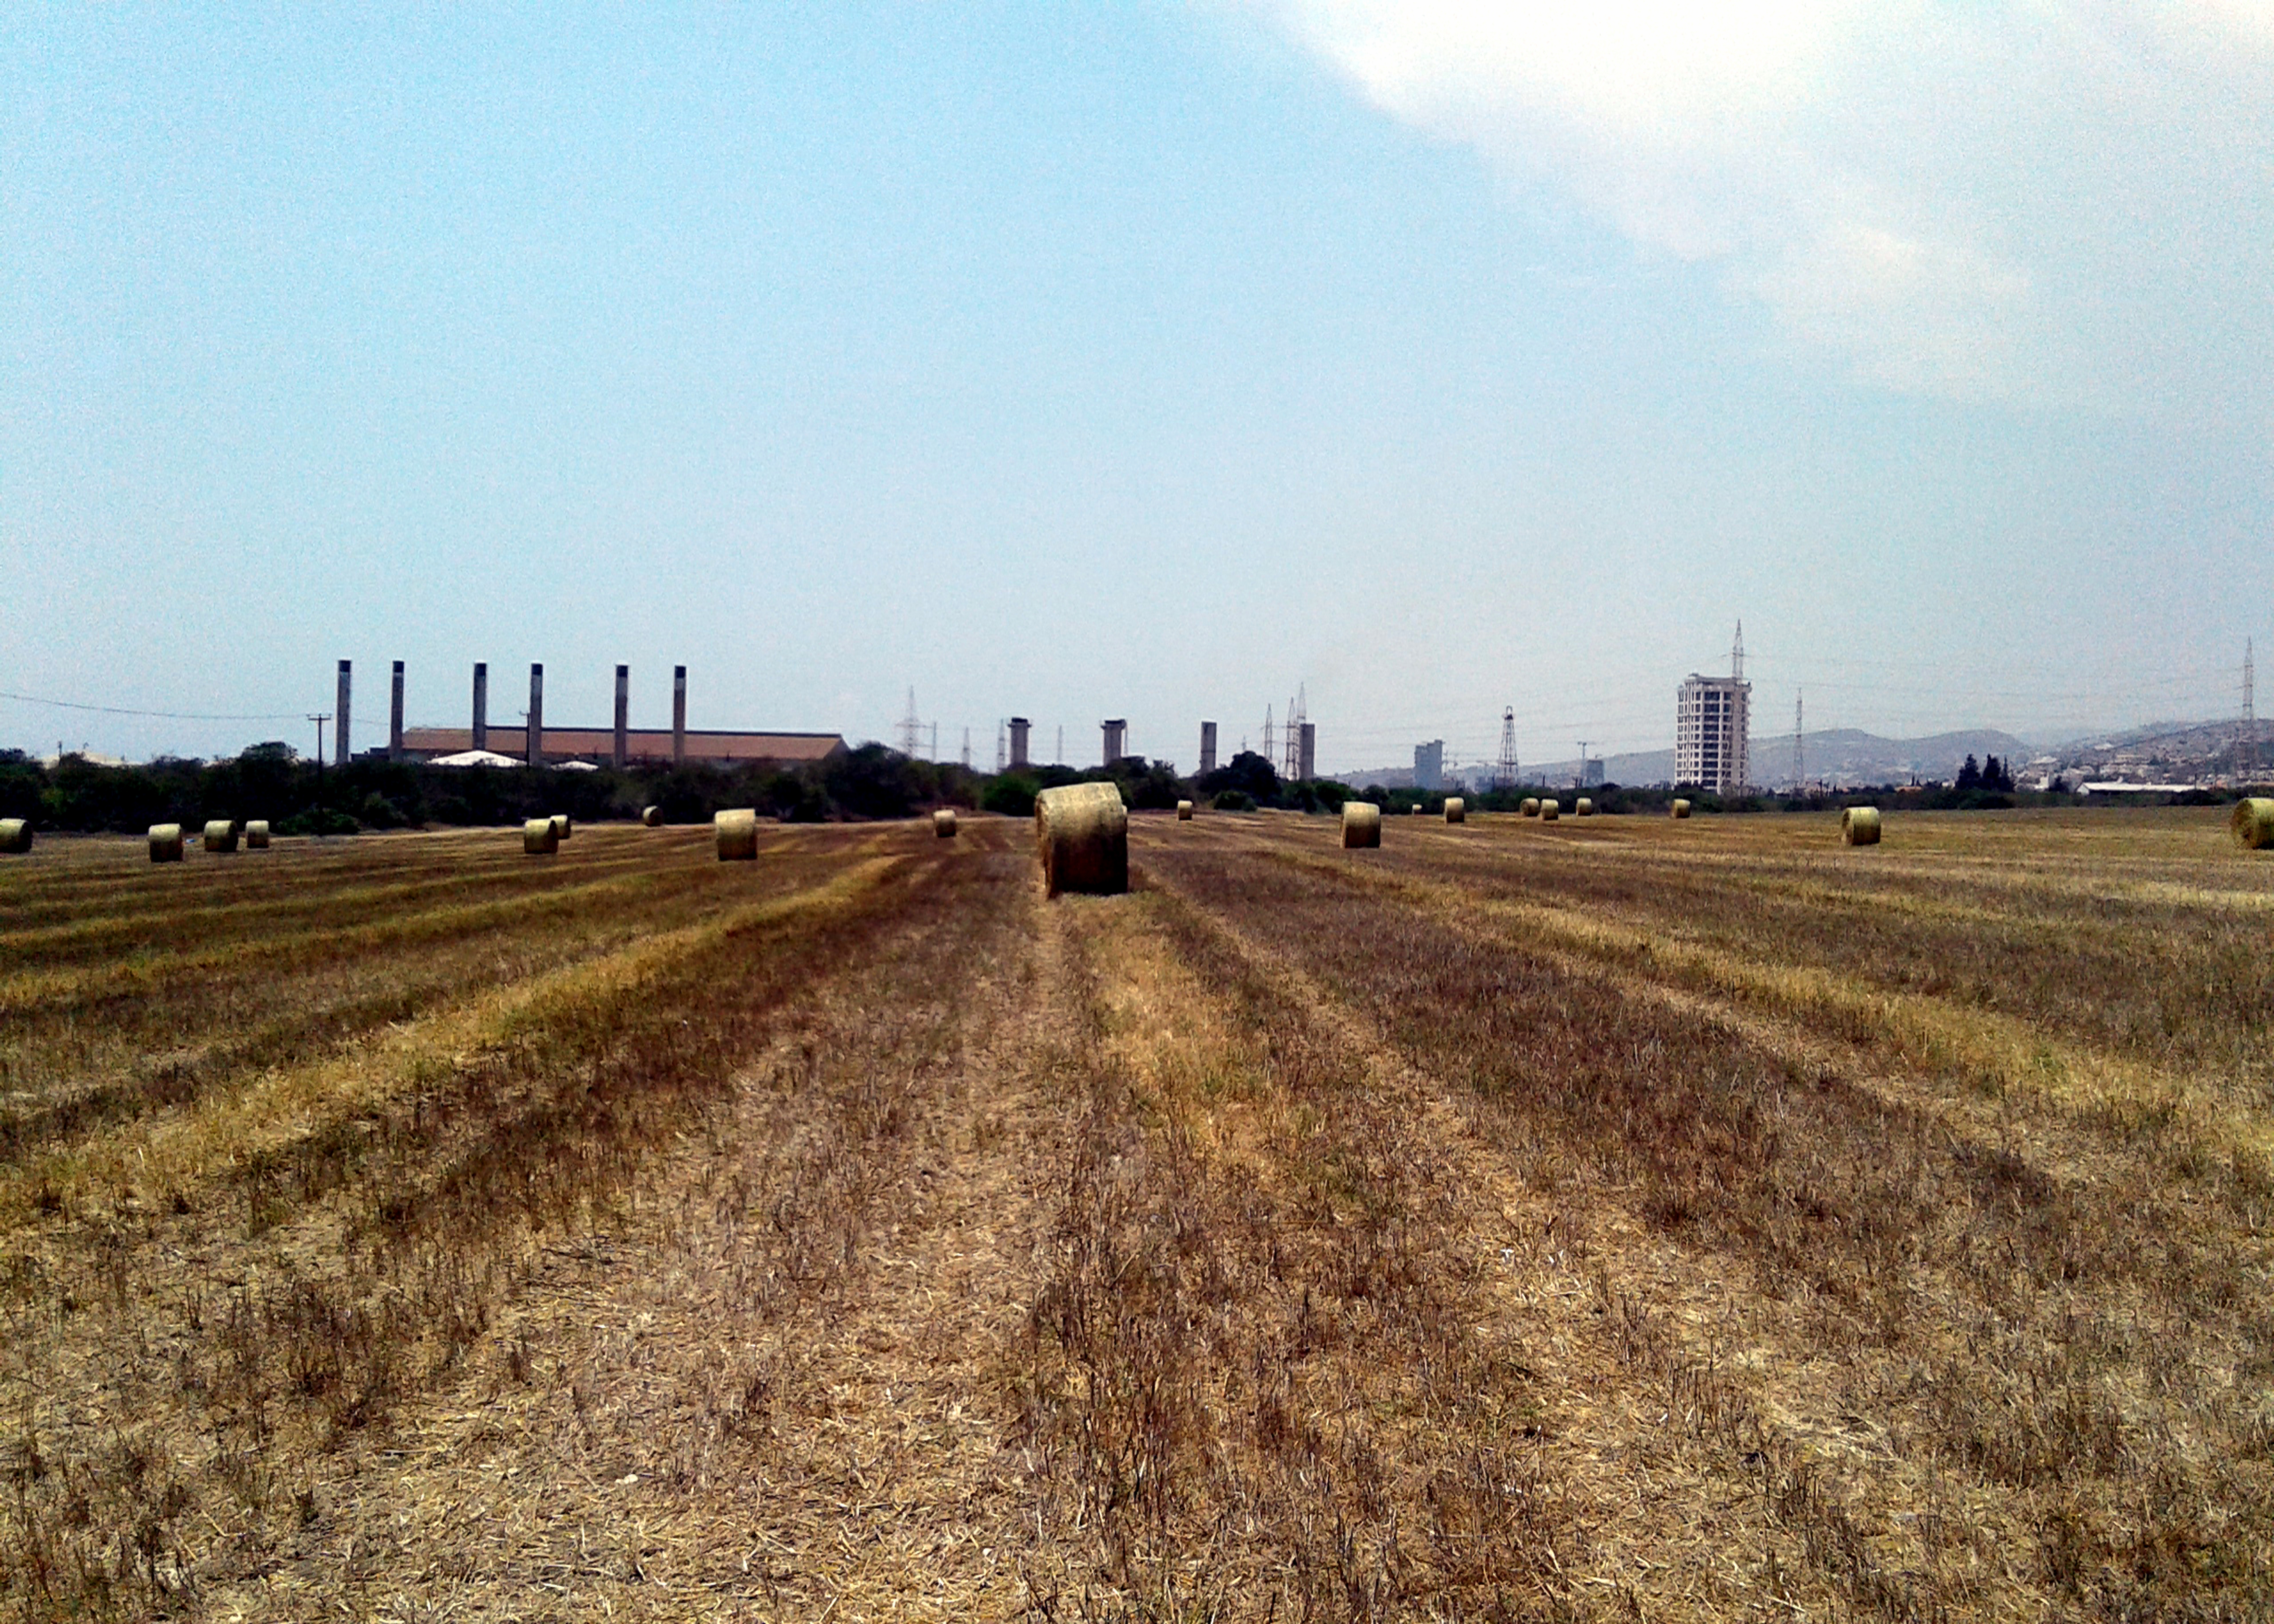
field, vegetation, straw, smokestack, blue, cereals, dried, sky, cloud, asphalt, road surface, natural landscape, vehicle, truck, plant, thoroughfare, grass, agriculture, road, plain, grassland, tree, horizon, meadow, landscape, dirt road, prairie, overhead power line, lane, pasture, hay, soil, agricultural machinery, steppe, event, crop, winter, wood, ranch, cash crop, rolling, shadow, hill, farm, transport, plantation, highway